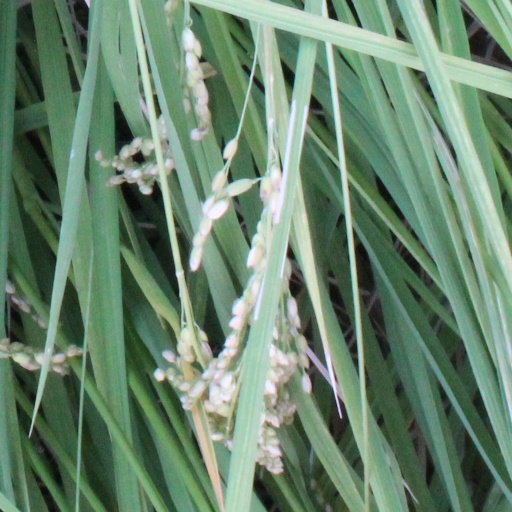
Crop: rice